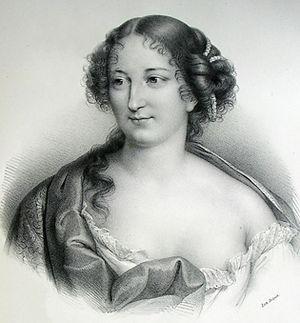
Antoinette de Lafon de Boisguérin des Houlières ou Deshoulières, née Antoinette du Ligier de la Garde fin décembre 1637 à Paris, décédée le 17 février 1694, est une femme de lettres française qui a fréquenté le salon de Mademoiselle de Scudéry.